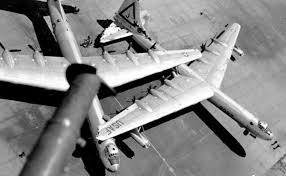
Label: Self Propelled Artillery